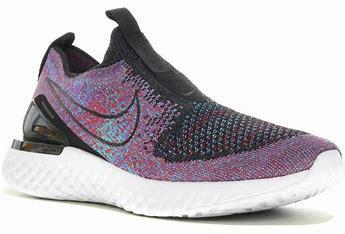
Brand: Nike
Model: React Phantom Run Flyknit 2